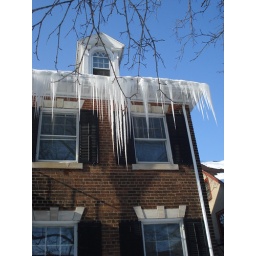
Our house in Rochester. All the houses on the street are like this. Insulation FAIL!